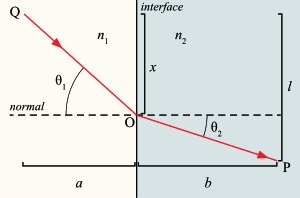
Snells lov / Udledning
Illustration af Snells lov når den udledes med Fermats princip.
Snells lov beskriver, hvordan en lysbølge ændrer retning, når den går fra ét medium til et andet. For en grænseflade mellem medierne 1 og 2 gælder det, at: